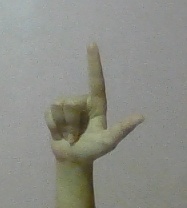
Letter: laam